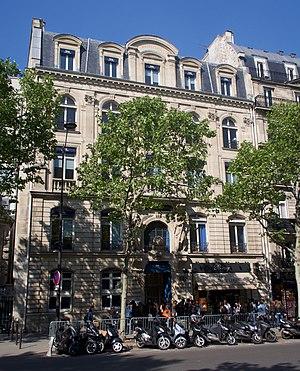
Société de Géographie, 184 boulevard Saint-Germain, Paris. Immeuble construit en 1878 par l'architecte Édouard Leudière pour la Société de géographie.
Maurice d'Andigné, né à Angers le 22 septembre 1844 et mort à Paris XVIIᵉ le 19 mai 1926, qui portait le titre de courtoisie de comte d'Andigné de Mayneuf, est un homme politique et un journaliste légitimiste français.